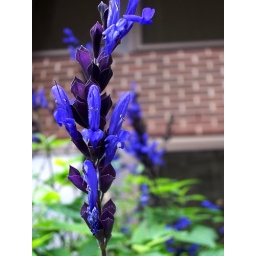
The Parks Dept. always does an amazing job with the flowers and plants around the courthouse.